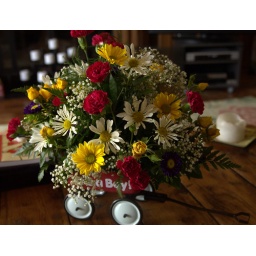
Yan sent the cheeriest arrangement in a cute little red wagon.